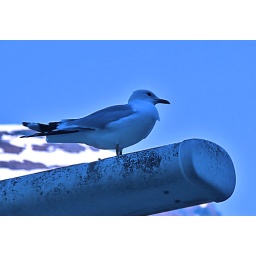
bird in blue